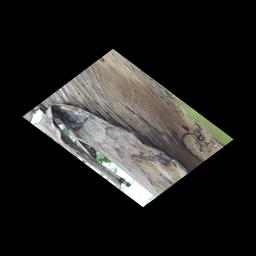
Label: PSEUDOSTEM WEEVIL